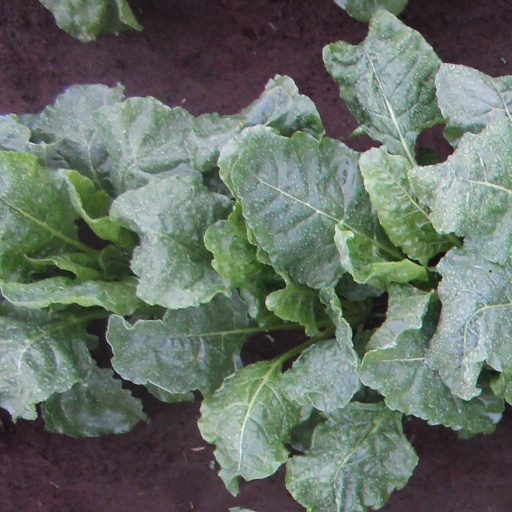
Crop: sugar beet